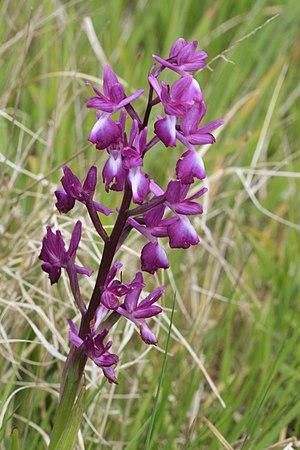
Anacamptis laxiflora
La réserve naturelle nationale de la mare de Vauville est une réserve naturelle nationale située en Normandie. Classée en 1976, elle occupe une surface de 60 hectares et protège une grande mare de 2 km de long séparée de la mer par une étroit cordon dunaire.